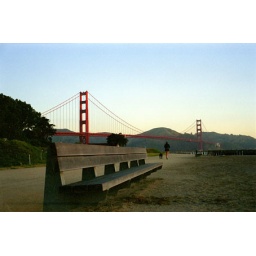
Woman walking dog in early morning